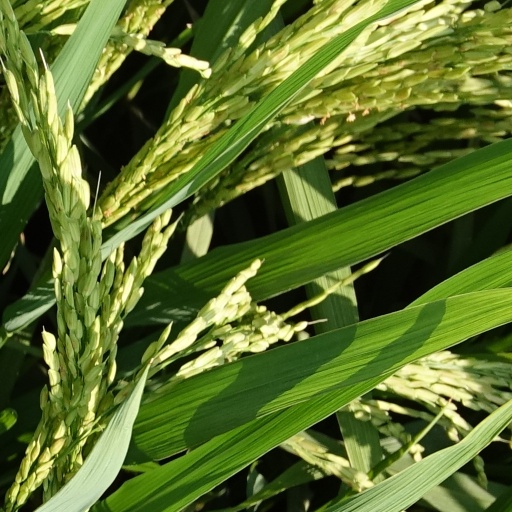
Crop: rice